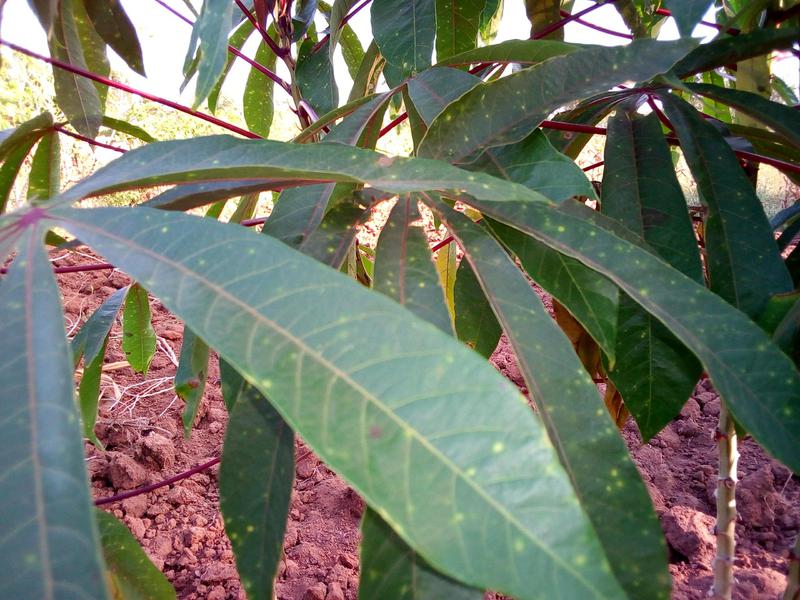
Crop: cassava
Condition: green_mottle